Dunmore School District

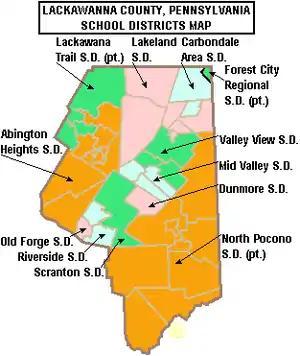

The Dunmore School District is a small, suburban public school district which serves the Borough of Dunmore in Lackawanna County, Pennsylvania, US. Dunmore School District encompasses approximately . According to 2000 federal census data, it served a resident population of 14,081. According to the US Census Bureau 2010 federal census data, Dunmore School District resident population declined to 14,052 people. The educational attainment levels for the Dunmore School District population (25 years old and over) were 92% high school graduates and 29.5% college graduates.